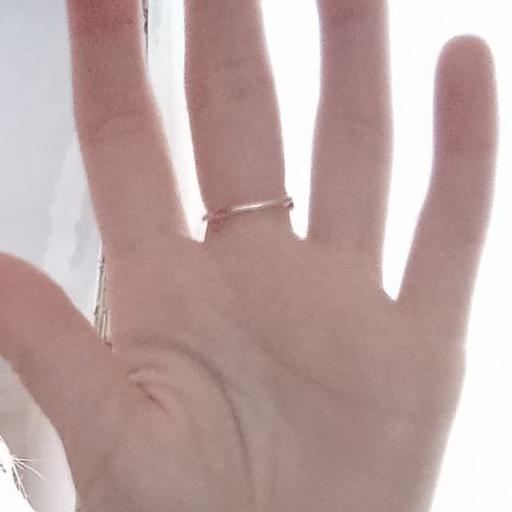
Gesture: palm